Blood tables: it is a holy action to kill Rosas

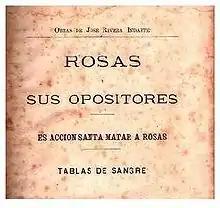

Blood tables: it is a holy action to kill Rosas is an 1843 Argentine libelle written by José Rivera Indarte against the governor of Buenos Aires, Juan Manuel de Rosas. It details 465 purported crimes committed by Rosas or the Popular Restoring Society; later editions increased the number by 22,560. The book was used as a primary source by the early historiography of Juan Manuel de Rosas; modern historians consider its figures to be inflated.